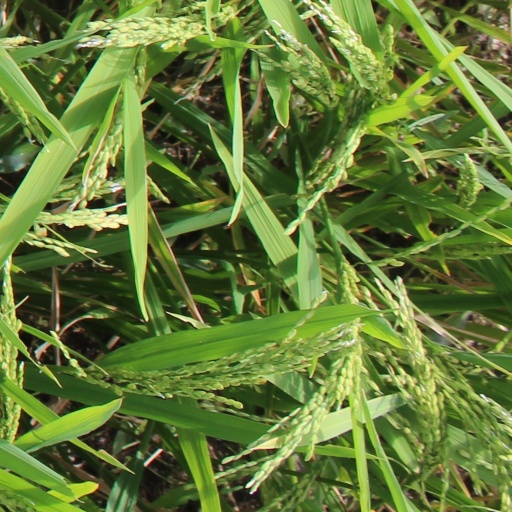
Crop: rice